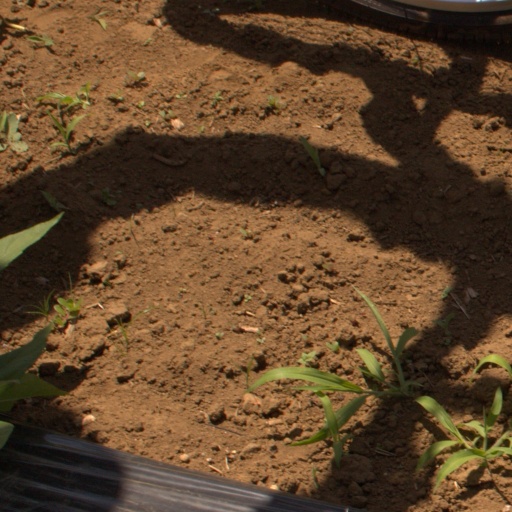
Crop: Jerusalem artichoke